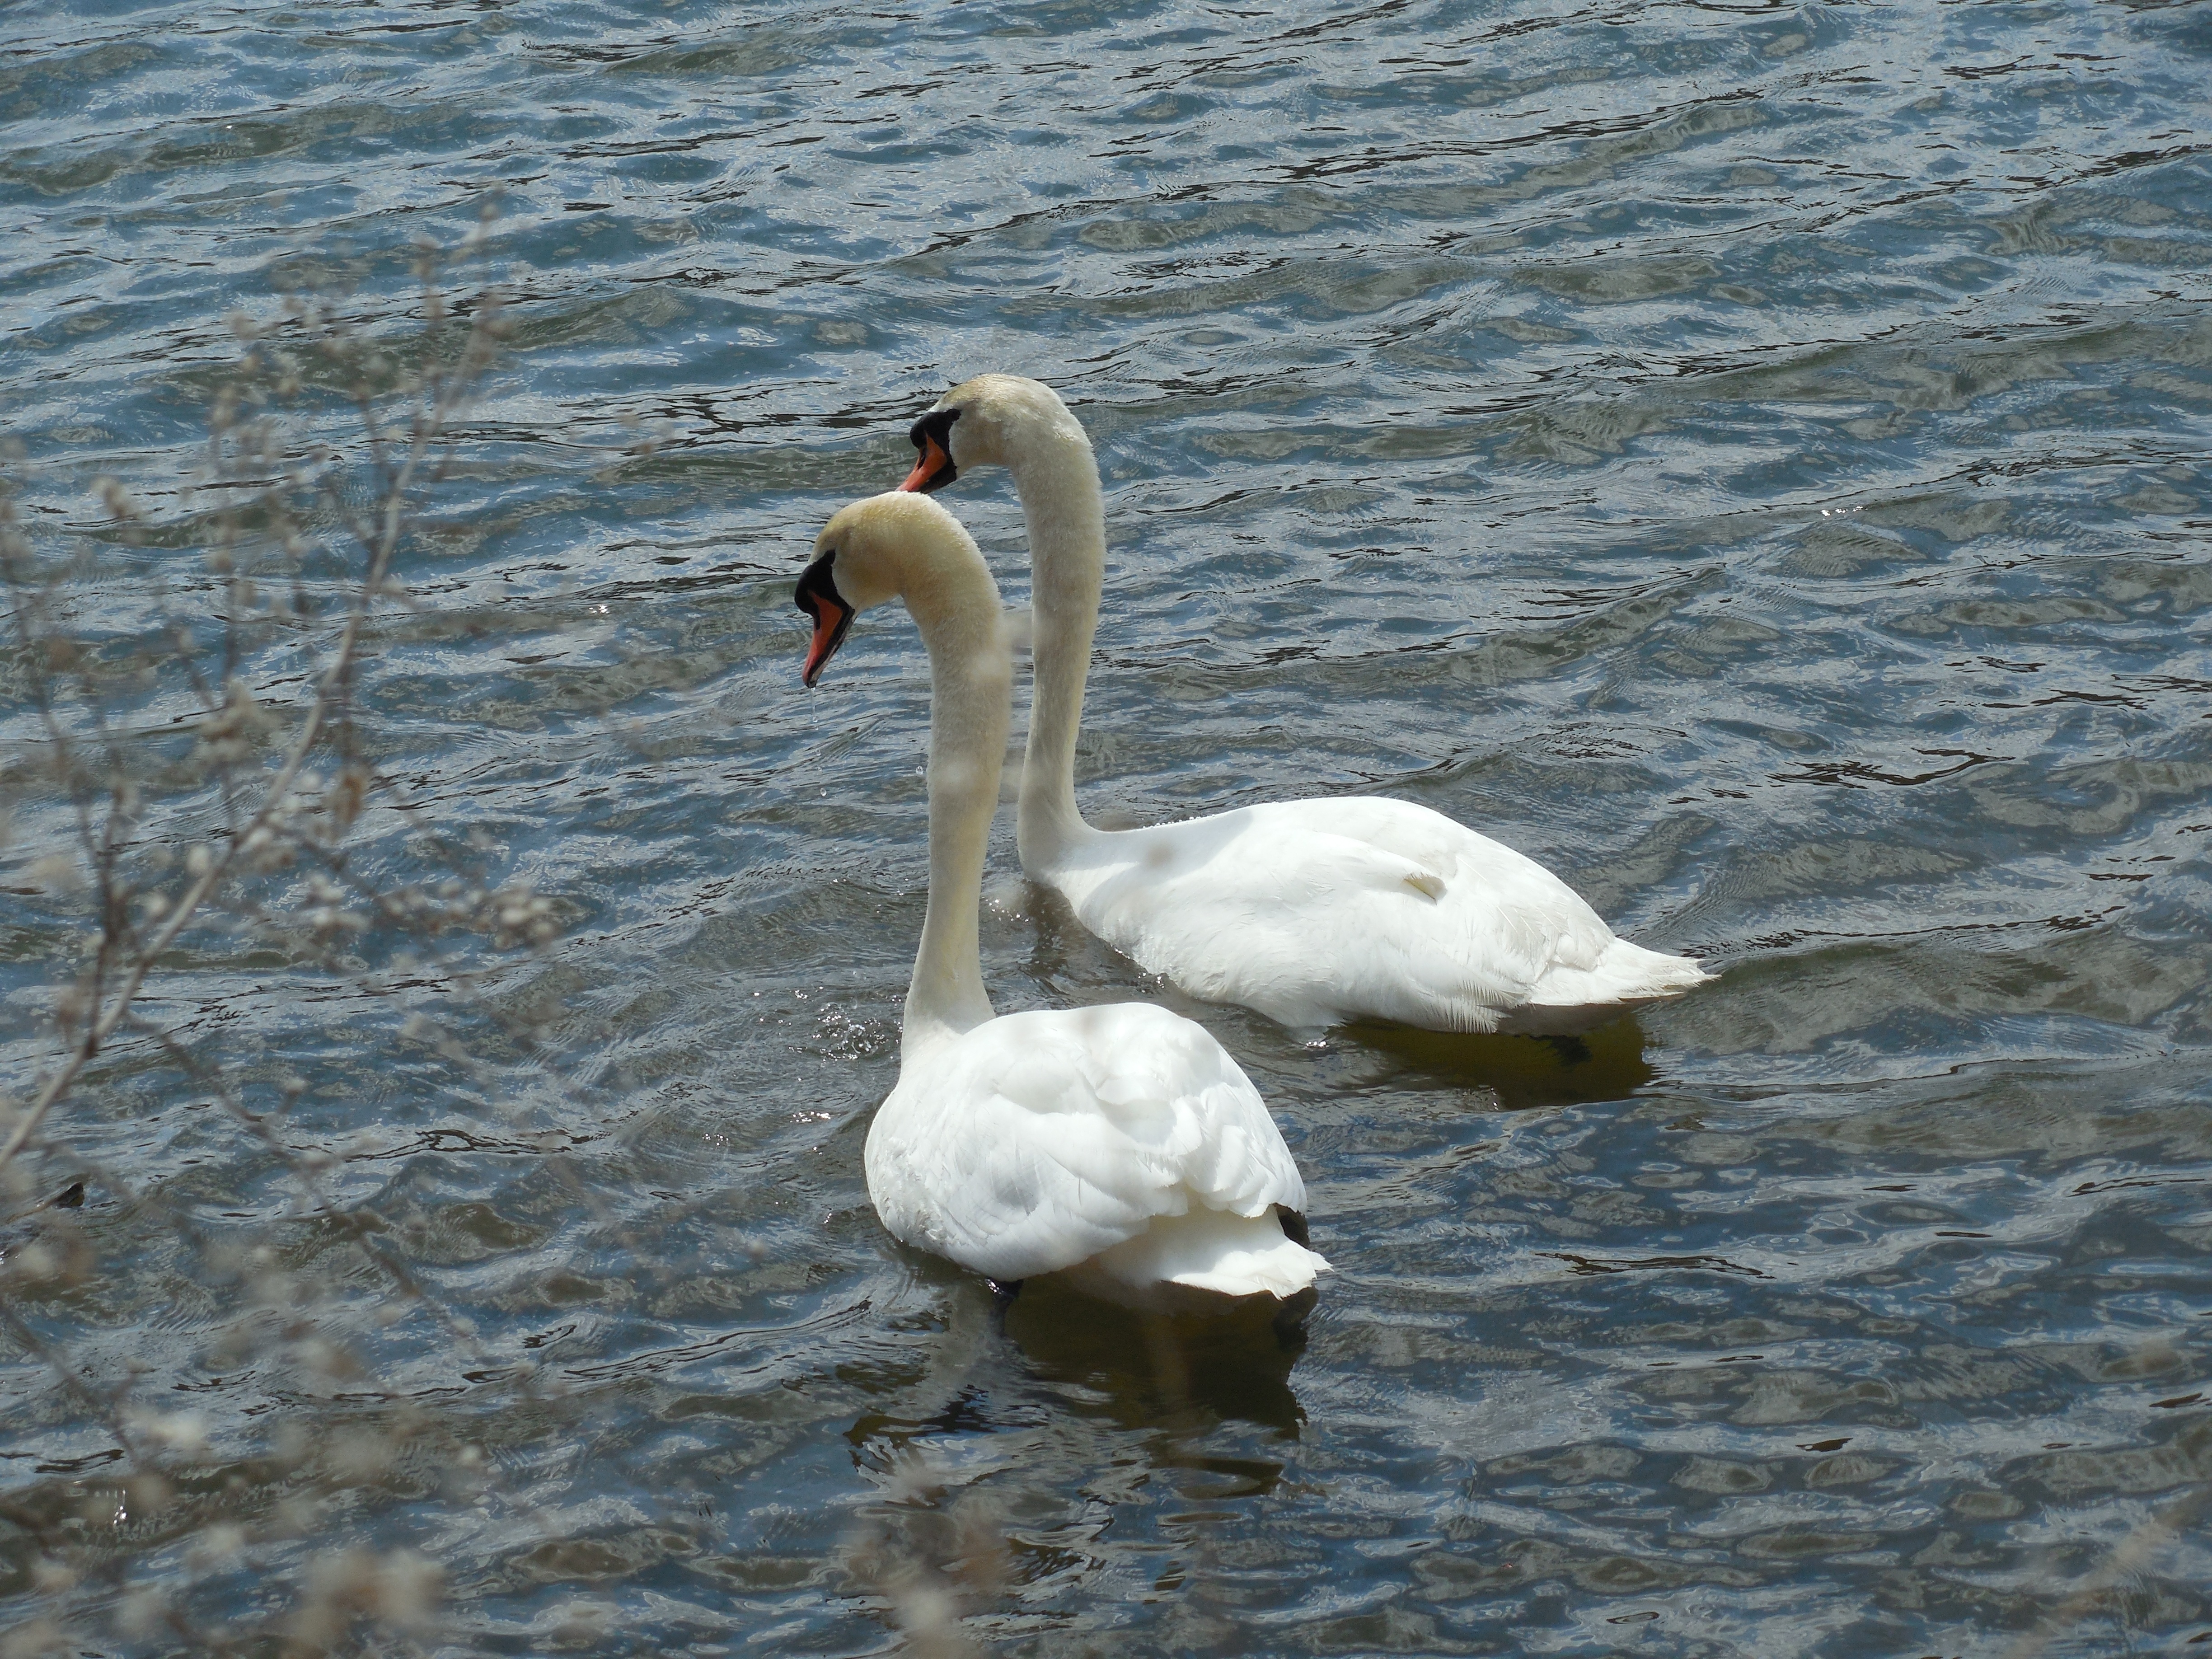
water, nature, bird, wing, white, lake, animal, wildlife, beak, tranquil, flight, blue, fowl, fauna, swimming, outdoors, swan, feathers, neck, wings, swans, goose, vertebrate, waterfowl, waterbird, water bird, graceful, ducks geese and swans